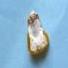
Maize quality: Bad